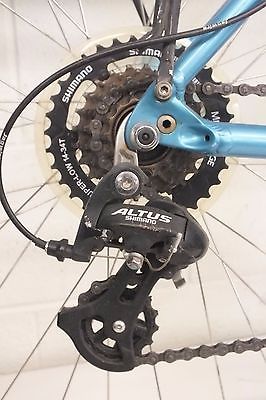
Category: bicycle